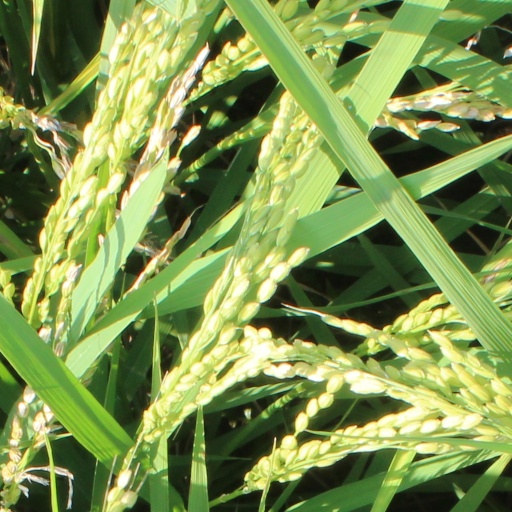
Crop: rice